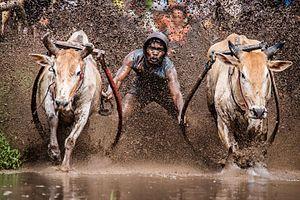
Le pacu jawi est une course de taureaux traditionnelle à Tanah Datar, dans le Sumatra occidental, en Indonésie. En course, un jockey s'accroche à deux taureaux par la queue, tandis que ceux-ci couvrent une distance d'environ 60 à 250 mètres sur une piste boueuse dans une rizière. Bien que cela s'appelle une « course », les attelages de taureaux ne sont pas directement en compétition les uns contre les autres, et aucun vainqueur officiel n'est déclaré. Au lieu de cela, les spectateurs jugent les taureaux en fonction de leur performance, et peuvent acheter des taureaux performants à un prix bien supérieur à leur prix habituel. Les habitants de Tanah Datar, en particulier les Minangkabau des nagaris, perpétuent cette tradition depuis des siècles pour célébrer la fin de la récolte du riz. La course se déroule parallèlement à un festival culturel de village appelé alek pacu jawi. Récemment, il est devenu une attraction touristique soutenue par le gouvernement et le sujet de plusieurs photographies primées.
Wikimedia Commons est une médiathèque en ligne d'images, de sons, d'autres médias audiovisuels et de données JSON sous licence libre, comme tous les autres projets du mouvement Wikimedia.
Taureau est le nom vernaculaire donné au mâle de l'espèce Bos taurus, un mammifère domestique ruminant, généralement porteur de cornes sur le front, appartenant à la famille des Bovidés. Sa femelle est la vache. Il est utilisé principalement pour la reproduction dans l'élevage laitier, de plus en plus par insémination artificielle, pour la production de viande bovine et pour des sports comme les courses de taureaux ou le rodéo. C'est un animal très présent dans la culture, notamment dans l'art de la tauromachie.